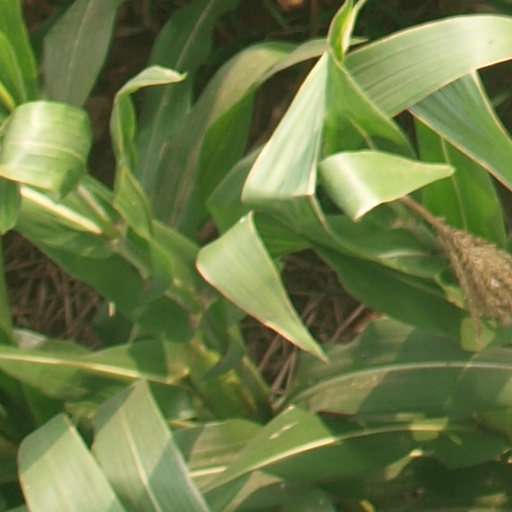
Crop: maize; corn